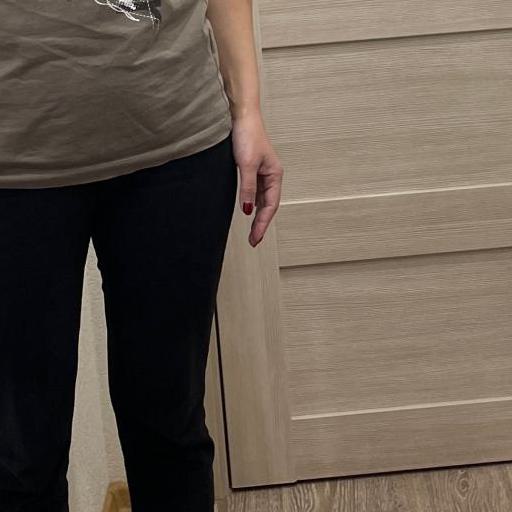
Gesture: no_gesture